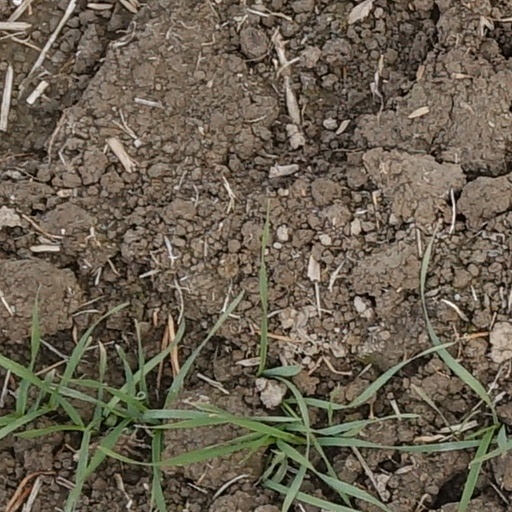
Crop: wheat